Antiochus X Eusebes

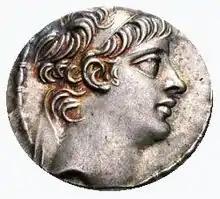
Antiochus X's portrait on the obverse of a tetradrachm

Antiochus X Eusebes Philopator (– 92 or 88 BC) was a Seleucid monarch who reigned as King of Syria during the Hellenistic period between 95 BC and 92 BC or 89/88 BC (224 SE [Seleucid year]). He was the son of Antiochus IX and perhaps his Egyptian wife Cleopatra IV. Eusebes lived during a period of general disintegration in Seleucid Syria, characterized by civil wars, foreign interference by Ptolemaic Egypt and incursions by the Parthians. Antiochus IX was killed in 95BC at the hands of Seleucus VI, the son of his half-brother and rival Antiochus VIII. Antiochus X then went to the city of Aradus where he declared himself king. He avenged his father by defeating Seleucus VI, who was eventually killed.